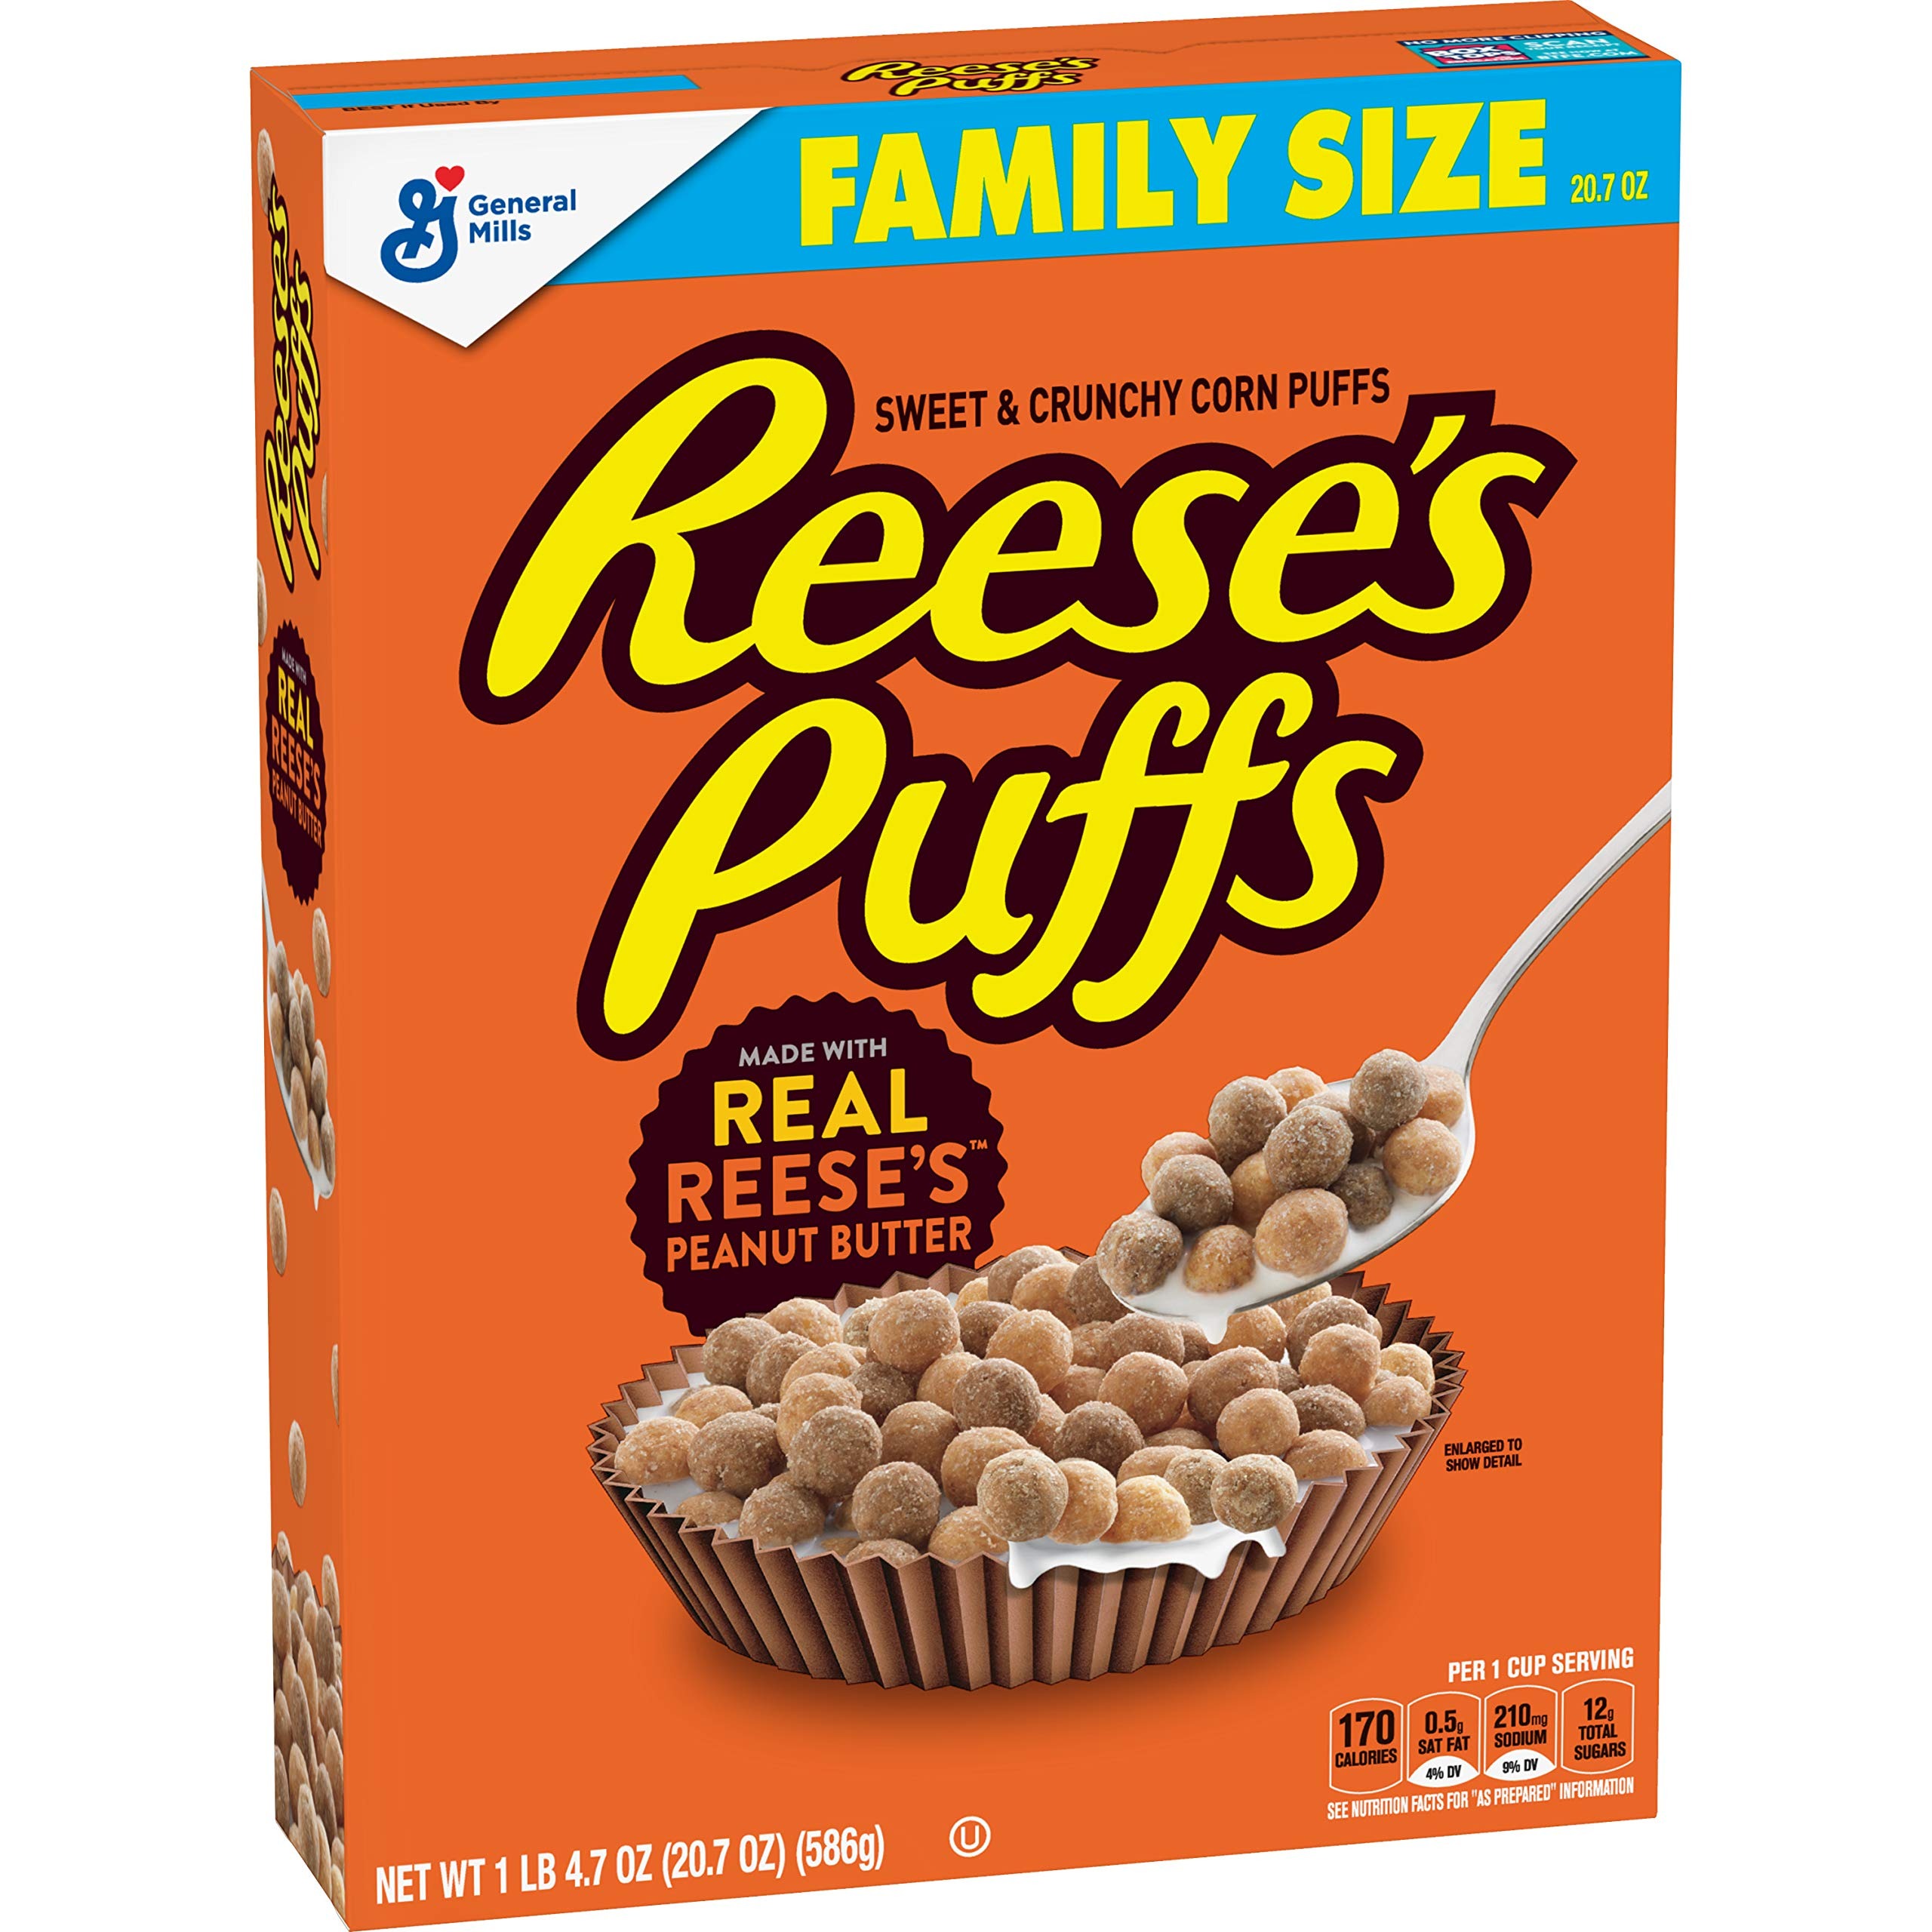
Item Name: Reese's Puffs Cereal, Chocolate Peanut Butter, with Whole Grain, 20.7 oz
Bullet Point 1: CEREAL: Reese's Peanut Butter Puffs Cereal is a delicious breakfast cereal for the entire family to enjoy.
Bullet Point 2: PEANUT BUTTER CHOCOLATE: Enjoy the delicious creamy balance of real Reese's peanut butter and Hershey's cocoa with milk for breakfast or by itself for a school snack.
Bullet Point 3: KIDS SNACK: A pantry staple for breakfast that's a sweet, crunchy cereal. Enjoy with milk for breakfast or by itself for a school snack.
Bullet Point 4: WHOLE GRAIN: Peanut Butter sweet and crunchy corn puffs made with 11 grams of whole grain per serving (At least 48 grams recommended daily).
Bullet Point 5: BOX CONTAINS: 1 bag, 20.7 oz
Value: 20.7
Unit: Ounce

Price: 5.88